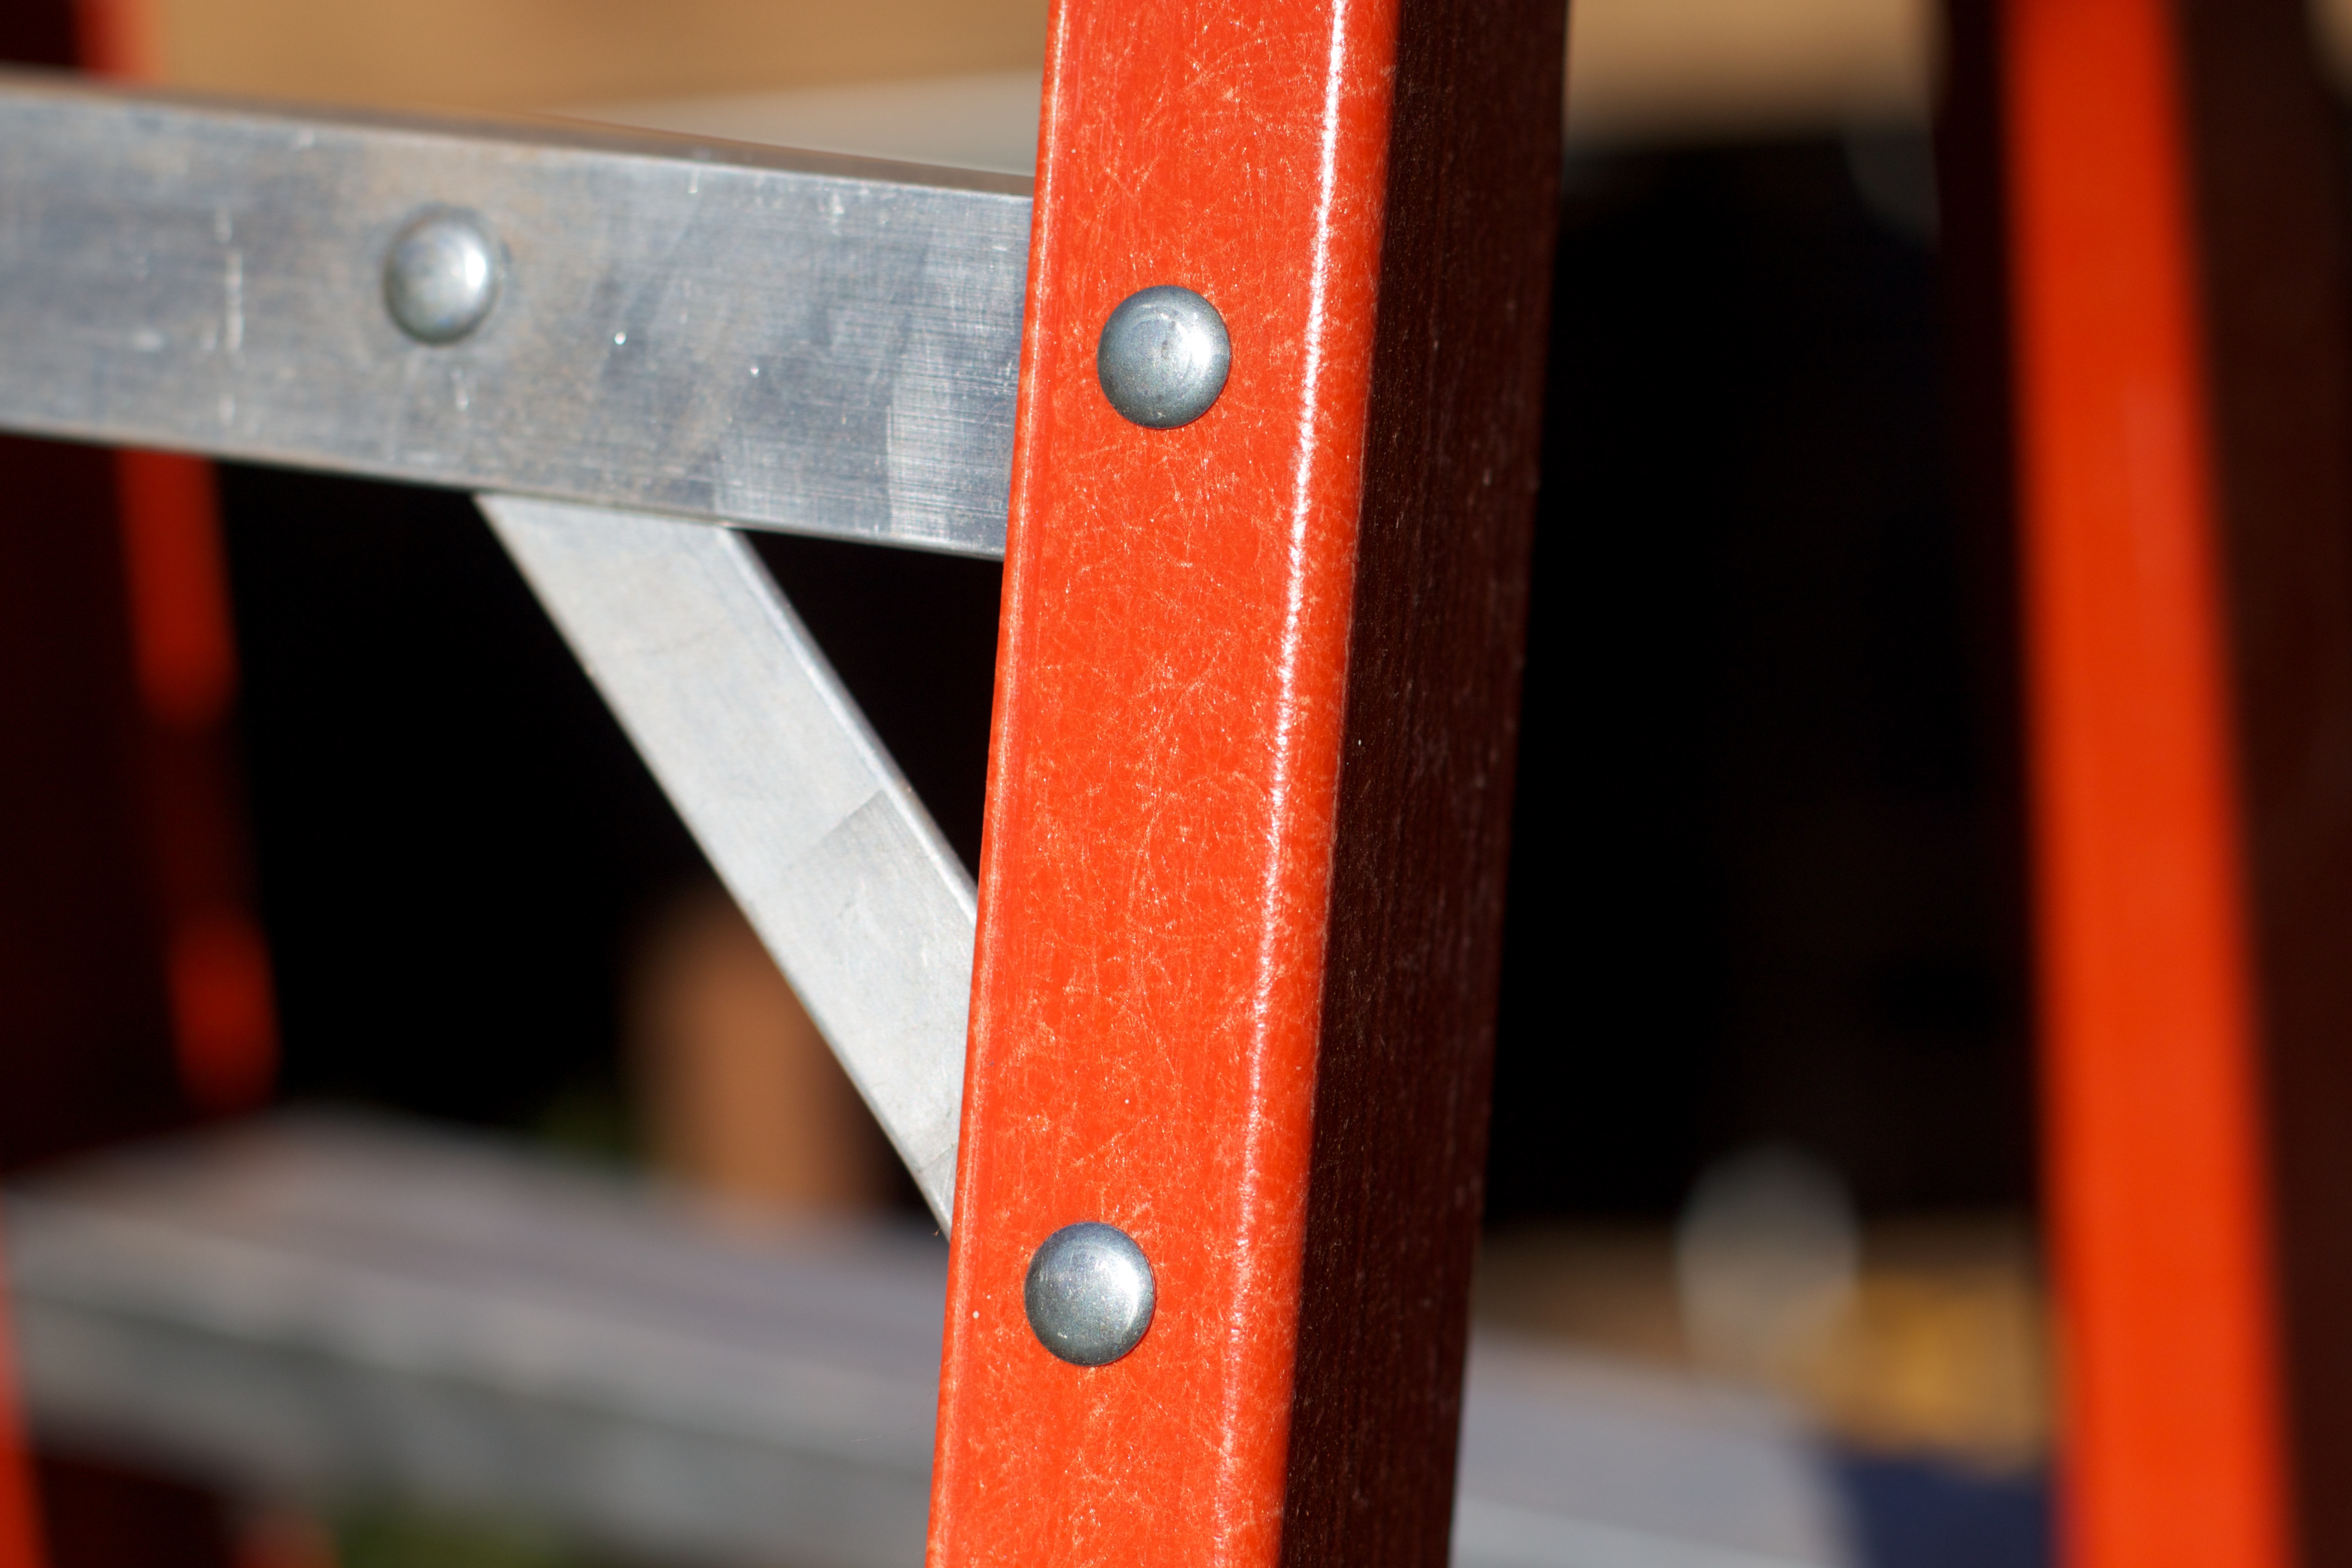
wood, number, red, color, furniture, ladder, shape